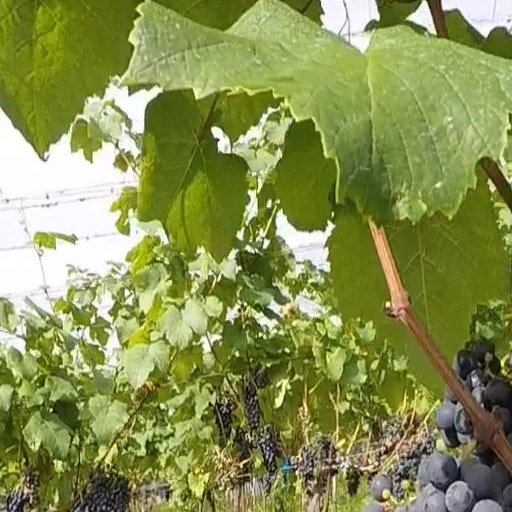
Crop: grape